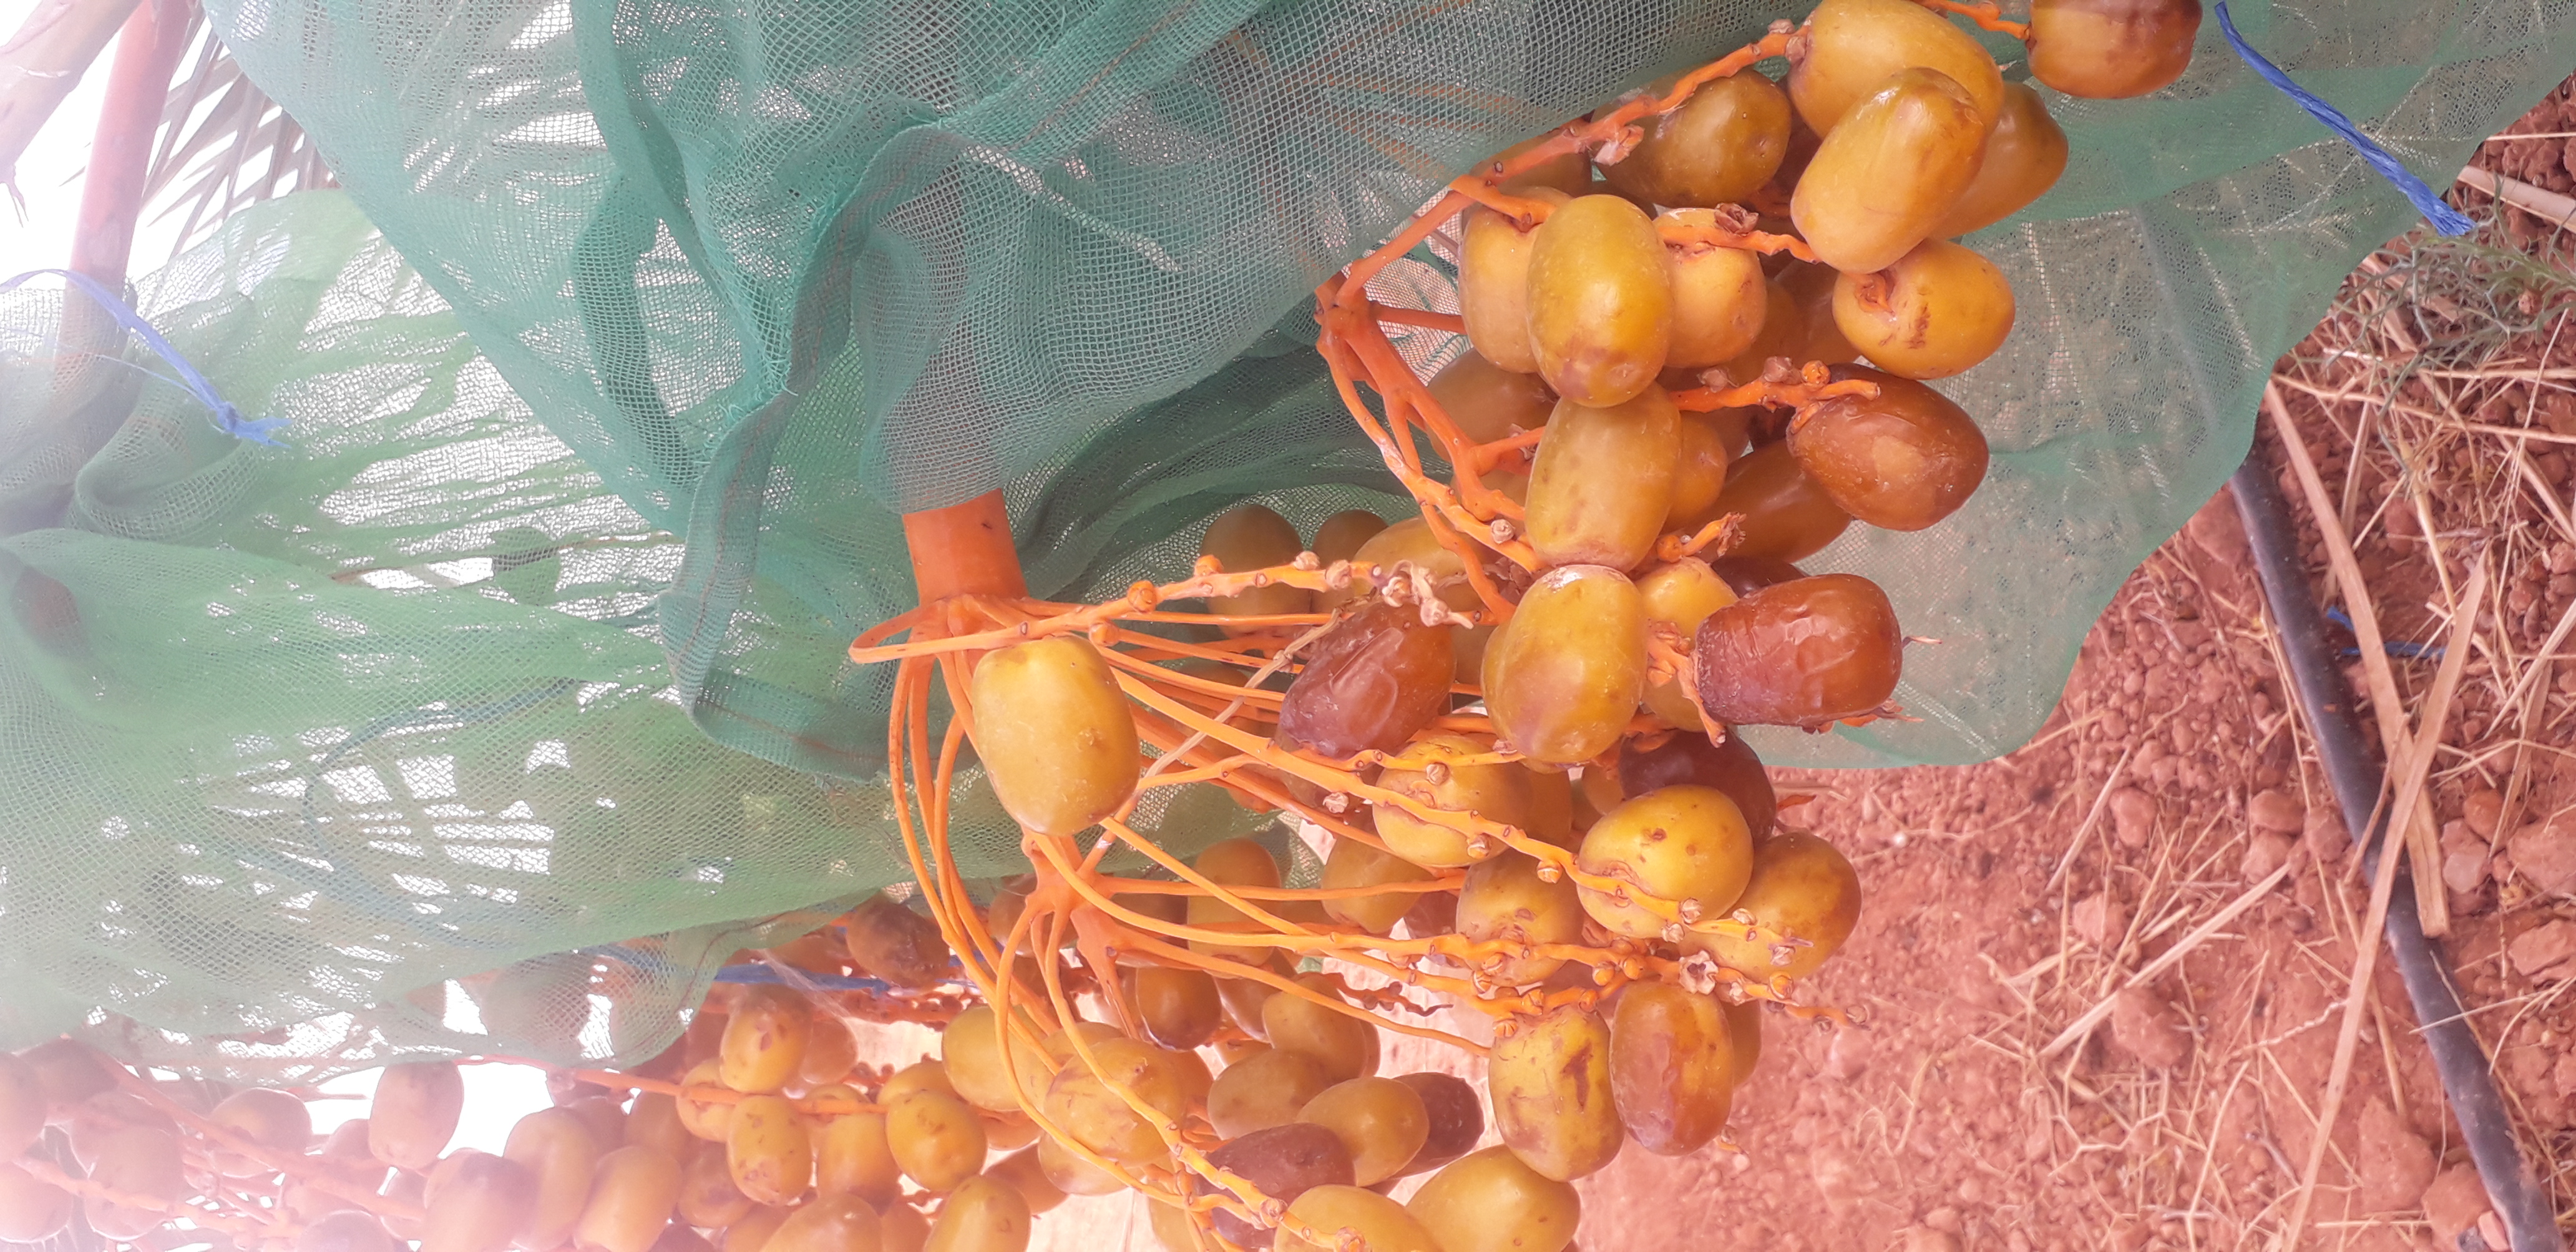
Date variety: Boufagous